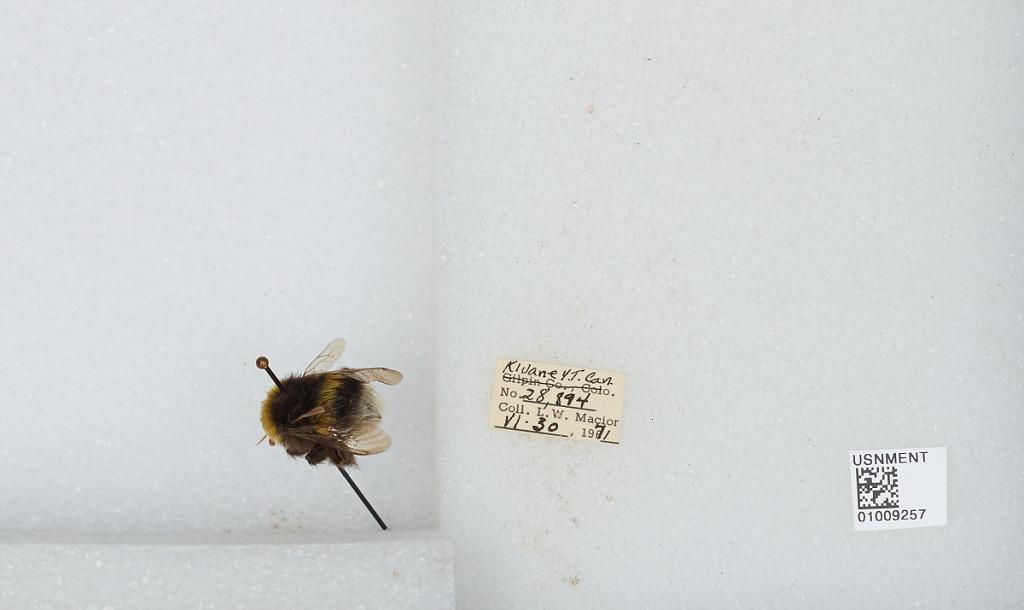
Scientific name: Bombus (Bombus) lucorum (Linnaeus)
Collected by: L. Macior
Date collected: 1971-6-30
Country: Canada
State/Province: Yukon Territory
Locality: Kluane
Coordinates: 60.75, -139.5